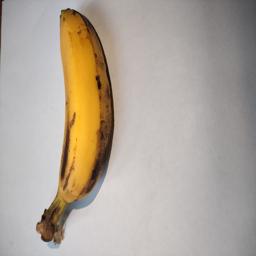
Banana variety: Sagor Kola